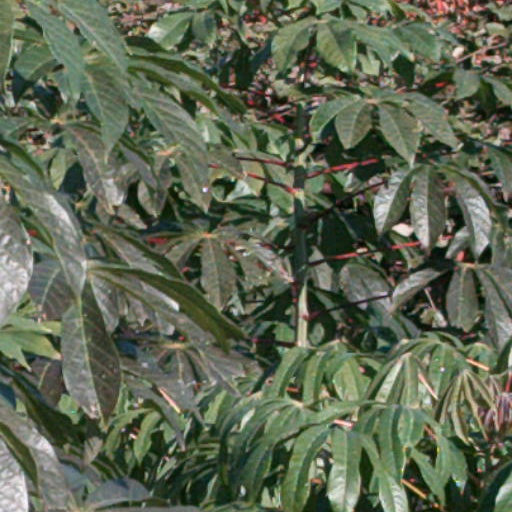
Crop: cassava